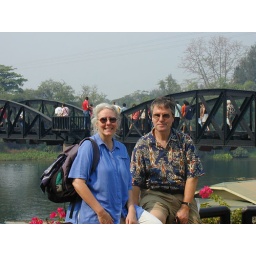
bridge over the river Kwai